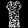
Label: Dress